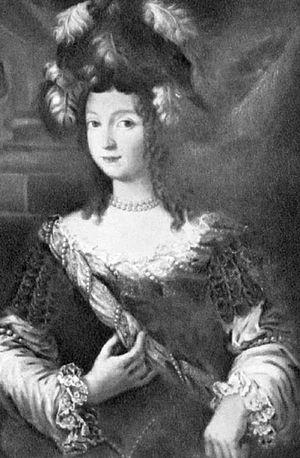
Cet article présente, par ordre chronologique de naissance, les principales personnalités féminines ayant appartenu à la Maison de Savoie, par naissance ou par mariage.
Louise-Christine de Savoie est une princesse de la maison de Savoie, la fille aînée de Victor-Amédée Ier de Savoie qui a épousé son oncle Maurice de Savoie mais n'a pas eu d'enfants. Elle est une cousine germaine des rois Louis XIV de France et Charles II d'Angleterre.